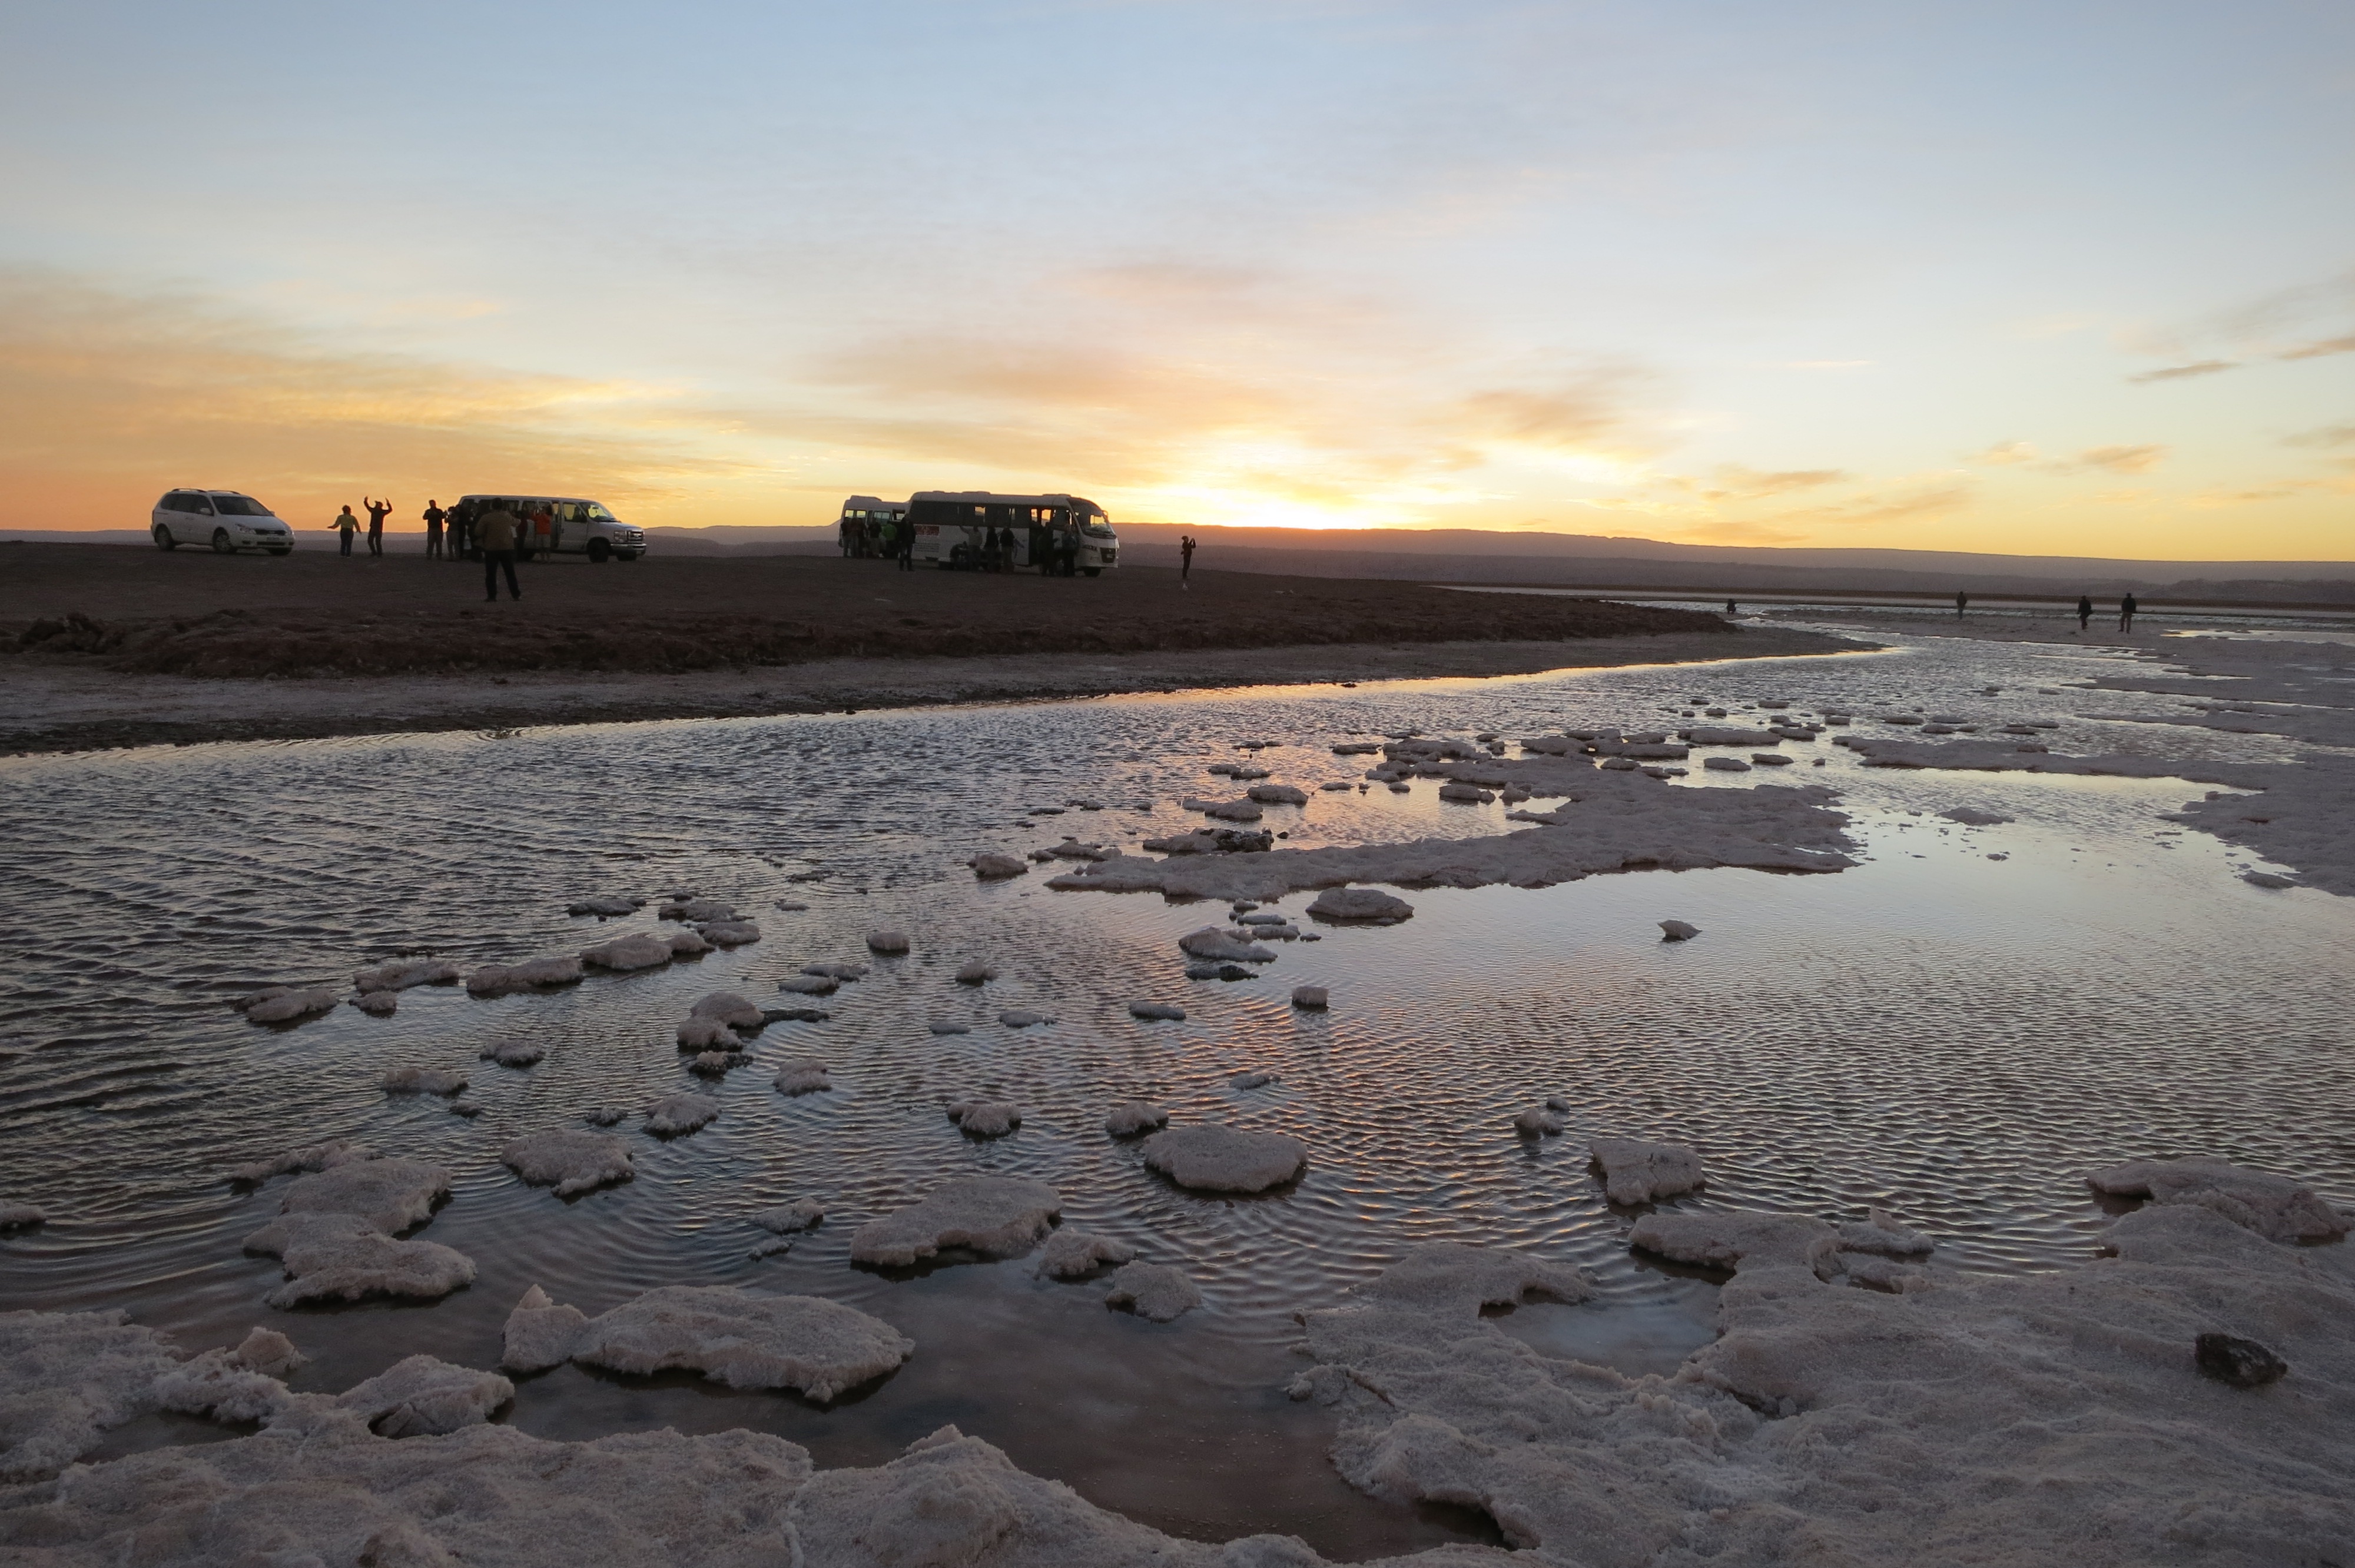
beach, landscape, sea, coast, water, sand, ocean, horizon, snow, winter, cloud, people, sky, sunrise, sunset, sunlight, morning, arid, desert, shore, wave, adventure, dawn, travel, dry, dusk, environment, reflection, extreme, tourism, heat, chile, expedition, hot, busses, south america, andes, salt lake, altiplano, atacama desert, sight seeing, mudflat, natural environment, laguna cejar